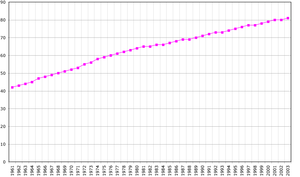
Les Seychelles, en forme longue la république des Seychelles, en anglais Seychelles et Republic of Seychelles, en créole seychellois Sesel et Repiblik Sesel, est un archipel de 115 îles, situé dans l'ouest de l'océan Indien et rattaché au continent africain. Toutes ces îles sont regroupées en un État dont la capitale est la ville de Victoria sur l'île principale de Mahé.